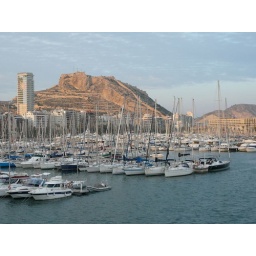
Alicante's port and the mountain with the castle in February 2007